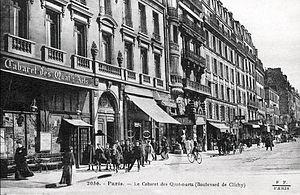
Le cabaret des Quat'z'Arts à Paris.
Le cabaret des Quat'z'arts était un établissement situé à Montmartre, au 62, boulevard de Clichy, près du bal du Moulin Rouge.